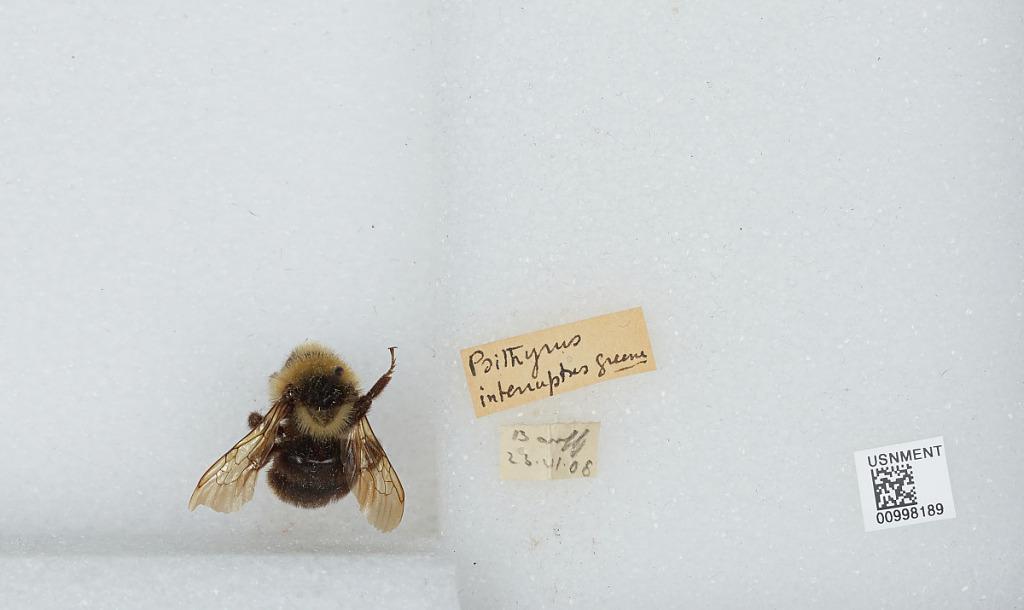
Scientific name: Bombus (Psithyrus) insularis (Smith)
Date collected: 1923-6-8
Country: Canada
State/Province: Alberta
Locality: Banff
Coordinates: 51.1781, -115.572